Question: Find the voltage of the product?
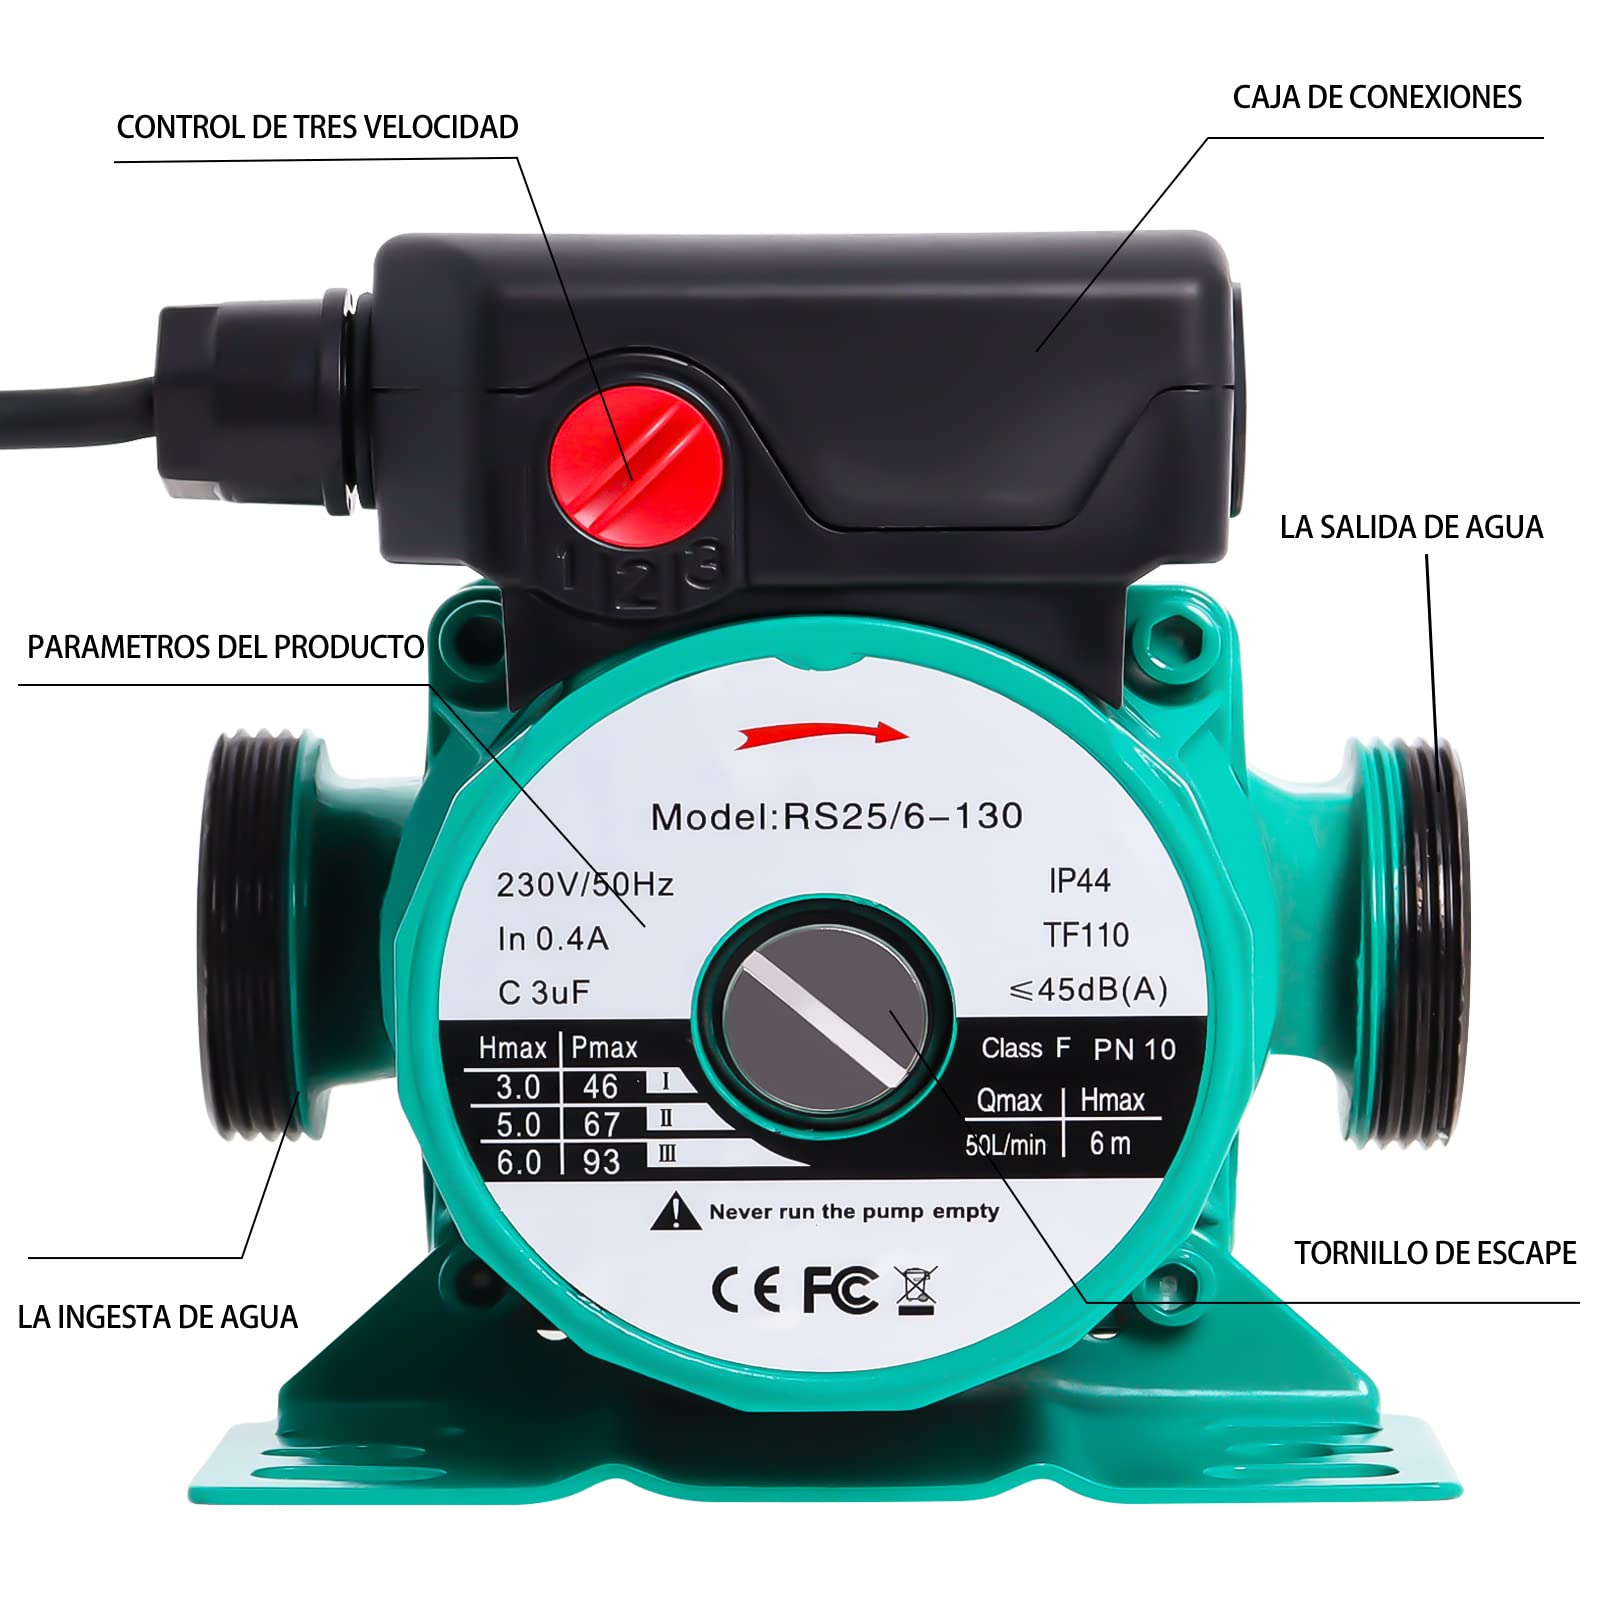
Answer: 230.0 volt